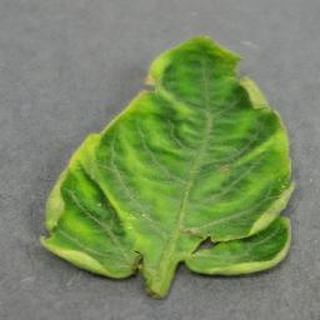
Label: tomato_yellow_leaf_curl_virus